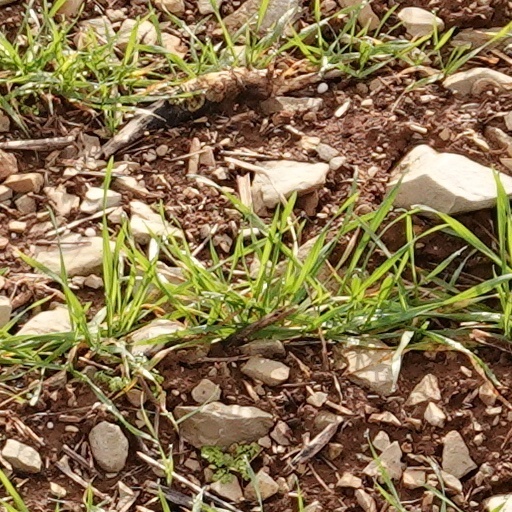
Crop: wheat